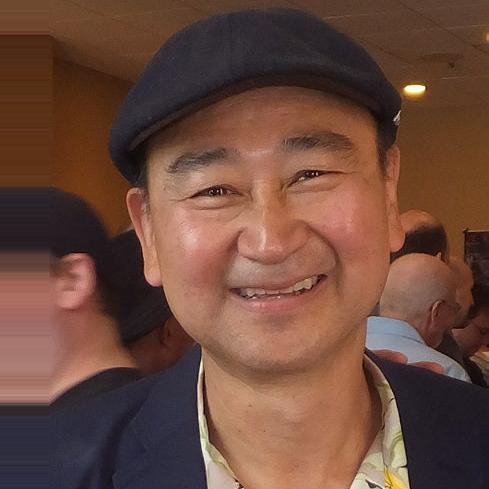
Age: 58